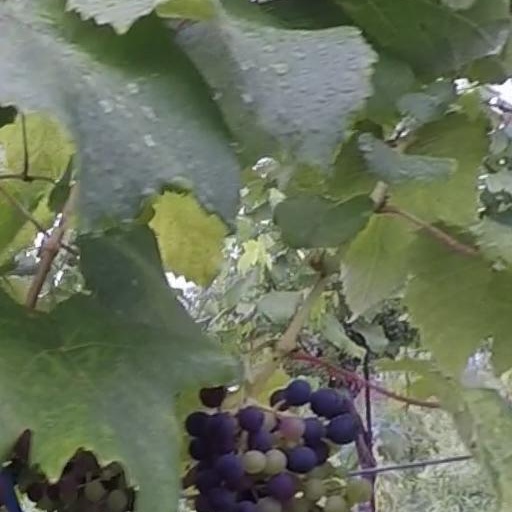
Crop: grape